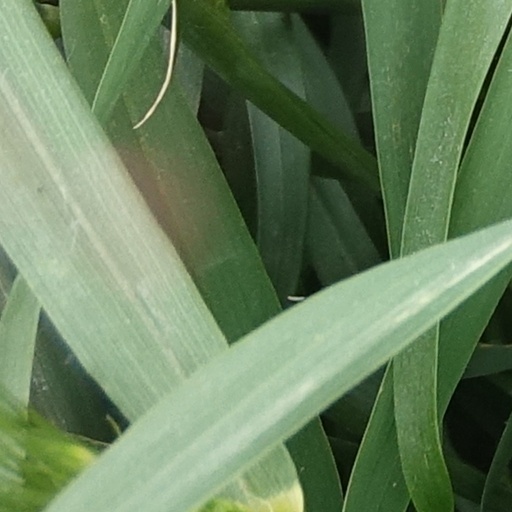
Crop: wheat